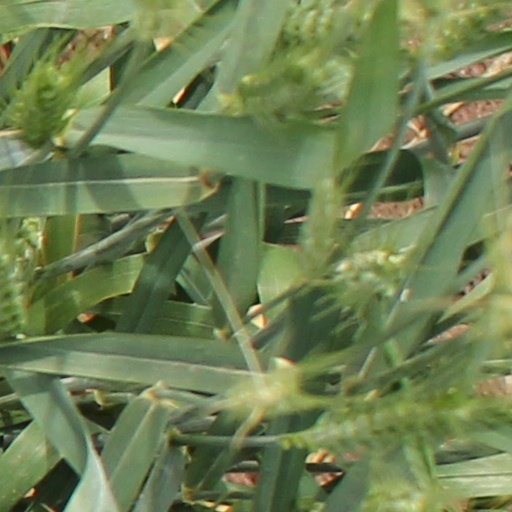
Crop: wheat